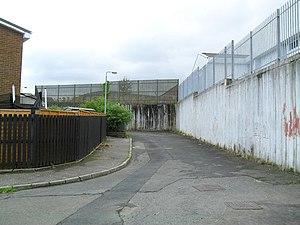
Le conflit de l'école Holy Cross s'est déroulé entre 2001 et 2002 en Irlande du Nord, dans le quartier d'Ardoyne au nord de Belfast. À la suite de 30 ans de Conflit nord-irlandais, Ardoyne était devenu ségréguée : les protestants britanniques vivent dans certains quartiers et les catholiques irlandais dans d'autres. Une école primaire catholique s'est ainsi retrouvée au cœur d'un quartier protestant. En juin 2001, des loyalistes commencent un piquet de grève devant l'école, souhaitant empêcher le passage des catholiques dans leur quartier. L'incident se transforme en affrontement communautaire, la police anti-émeute, soutenue par l'armée britannique, devant escorter quotidiennement les enfants et leurs parents au milieu des jets de pierre, de bombes artisanales et parfois de tirs d'armes à feu. Les violences ont été condamnées aussi bien par les catholiques que les protestants, et certains ont comparé les événements à la ségrégation raciale aux États-Unis.